Gershom ben Solomon Kohen

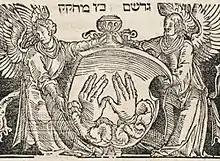
Gershom ben Solomon Kohen printer mark, based upon the priestly meaning of his surname. The image was printed on the fly leafs of the books he published, such as the Pentateuch, Weekly Portions from the Prophets, Five Festive Scrolls that was published in 1530 with his sons.

Kohen published religious books in Hebrew, such as Pentateuchs (Torahs), Talmudic works, and prayer books for people in Prague and across East-Central Europe, such as Poland and Germany.